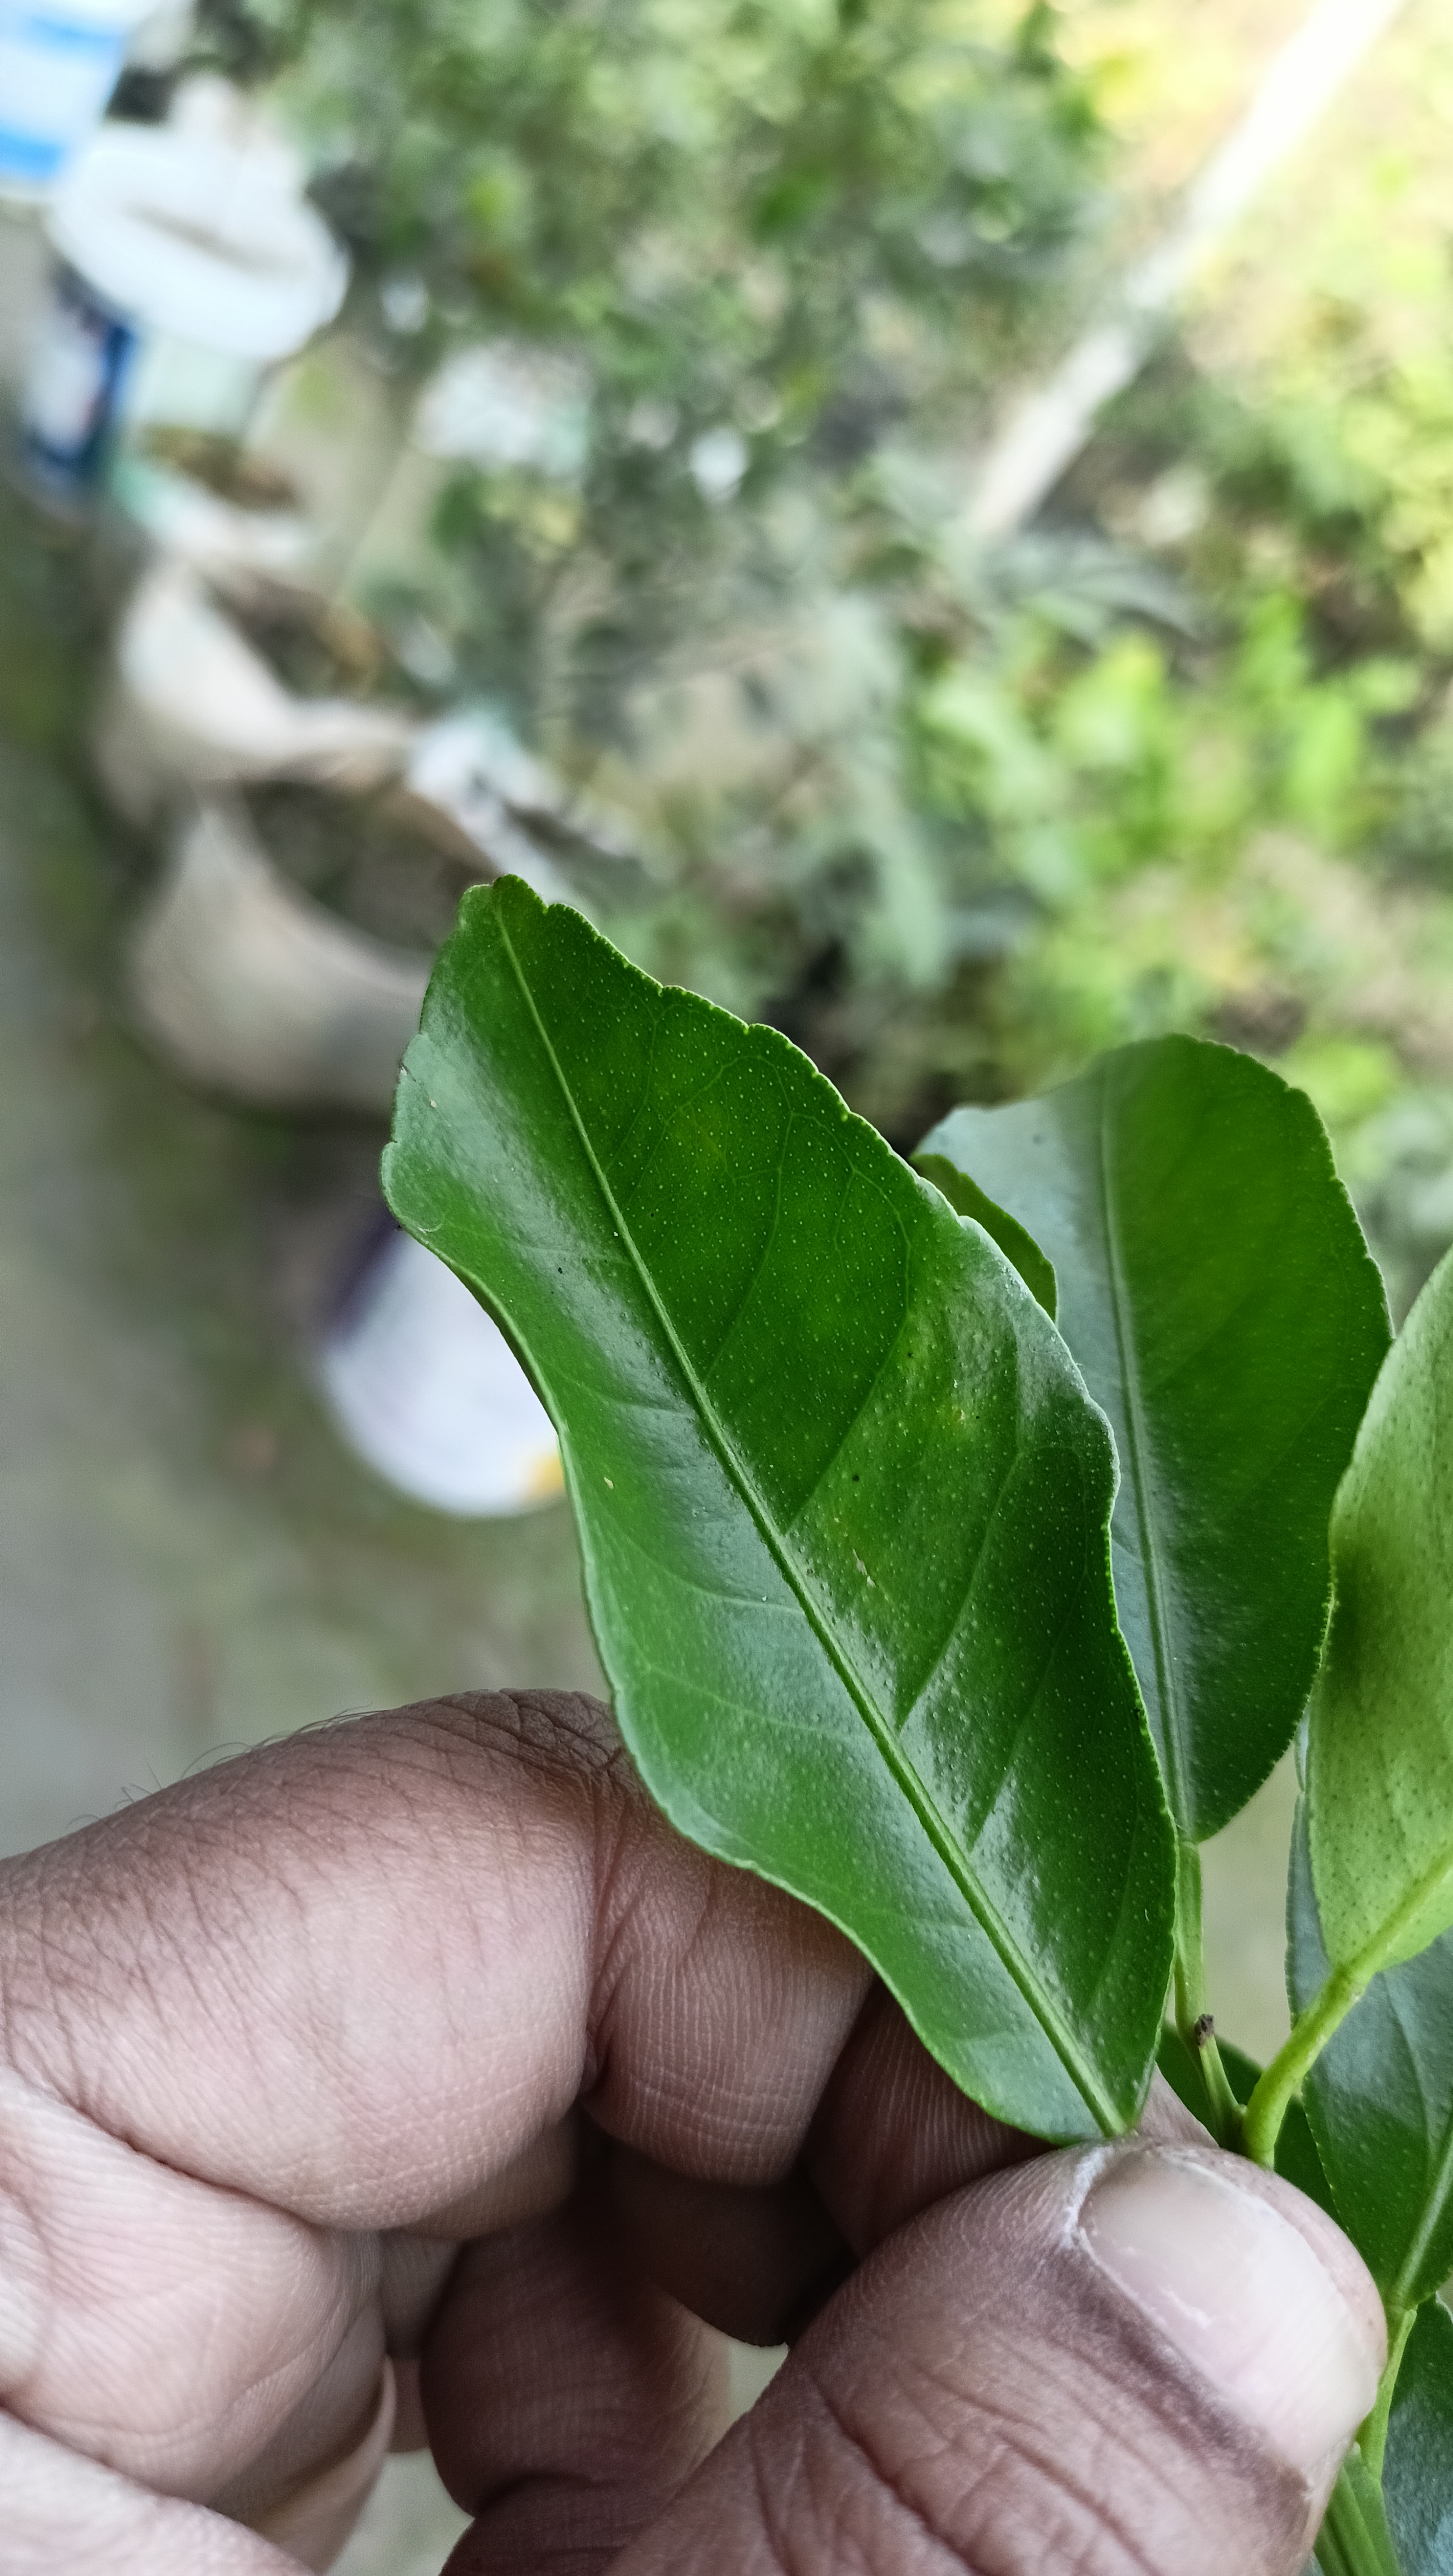
Mandarin leaf variety: Darjeling